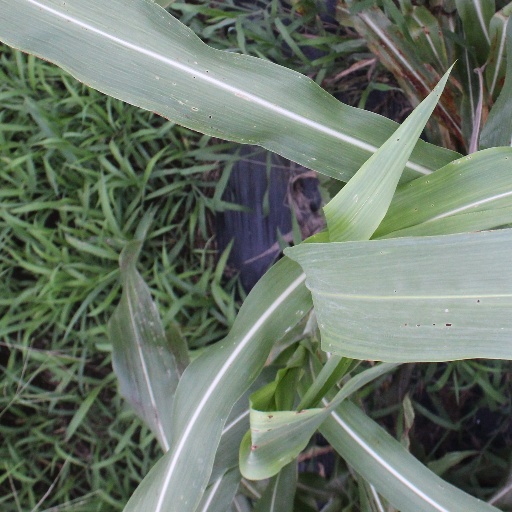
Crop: sorghum